Aachen West station

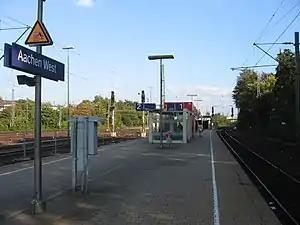
Platform

Aachen West station is a railway station in Aachen on the railway lines Aachen – Mönchengladbach and Aachen-West – Tongeren.